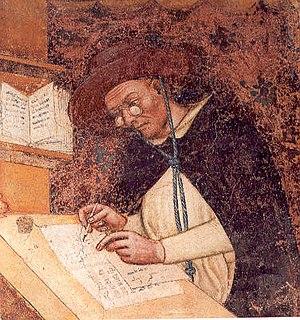
Les lunettes sont un instrument permettant de pallier les défauts visuels ou de protéger les yeux. Une paire de lunettes est constituée d'une monture sur laquelle sont fixés des verres correcteurs ou protecteurs et reposant sur le nez et sur les oreilles par deux branches.
Tommaso Barisini dit Tommaso da Modena est un peintre et miniaturiste italien du XIVᵉ siècle de style byzantin, qualifié de primitif italien.
Le Moyen Âge est une période de l'histoire de l'Europe, s'étendant de la fin du Vᵉ siècle à la fin du XVᵉ siècle, qui débute avec le déclin de l'Empire romain d'Occident et se termine par la Renaissance et les Grandes découvertes. Située entre l'Antiquité et l'époque moderne, la période est subdivisée entre le haut Moyen Âge, le Moyen Âge central et le Moyen Âge tardif.
La science du Moyen Âge se réfère à l'étude de la nature durant le Moyen Âge. Cette époque, volontiers présentée comme une longue parenthèse de mille ans entre l'Antiquité et la Renaissance, souffre d'une mauvaise réputation. Alors qu'elle est souvent présentée comme un âge sombre, voire une période d'obscurantisme, elle a en fait vu l'apparition de nombreuses innovations scientifiques et techniques. La science du Moyen Âge comprend les disciplines pratiques, les sciences mathématiques et la philosophie naturelle, encore appelée philosophie première, dans le vocabulaire du Moyen Âge.